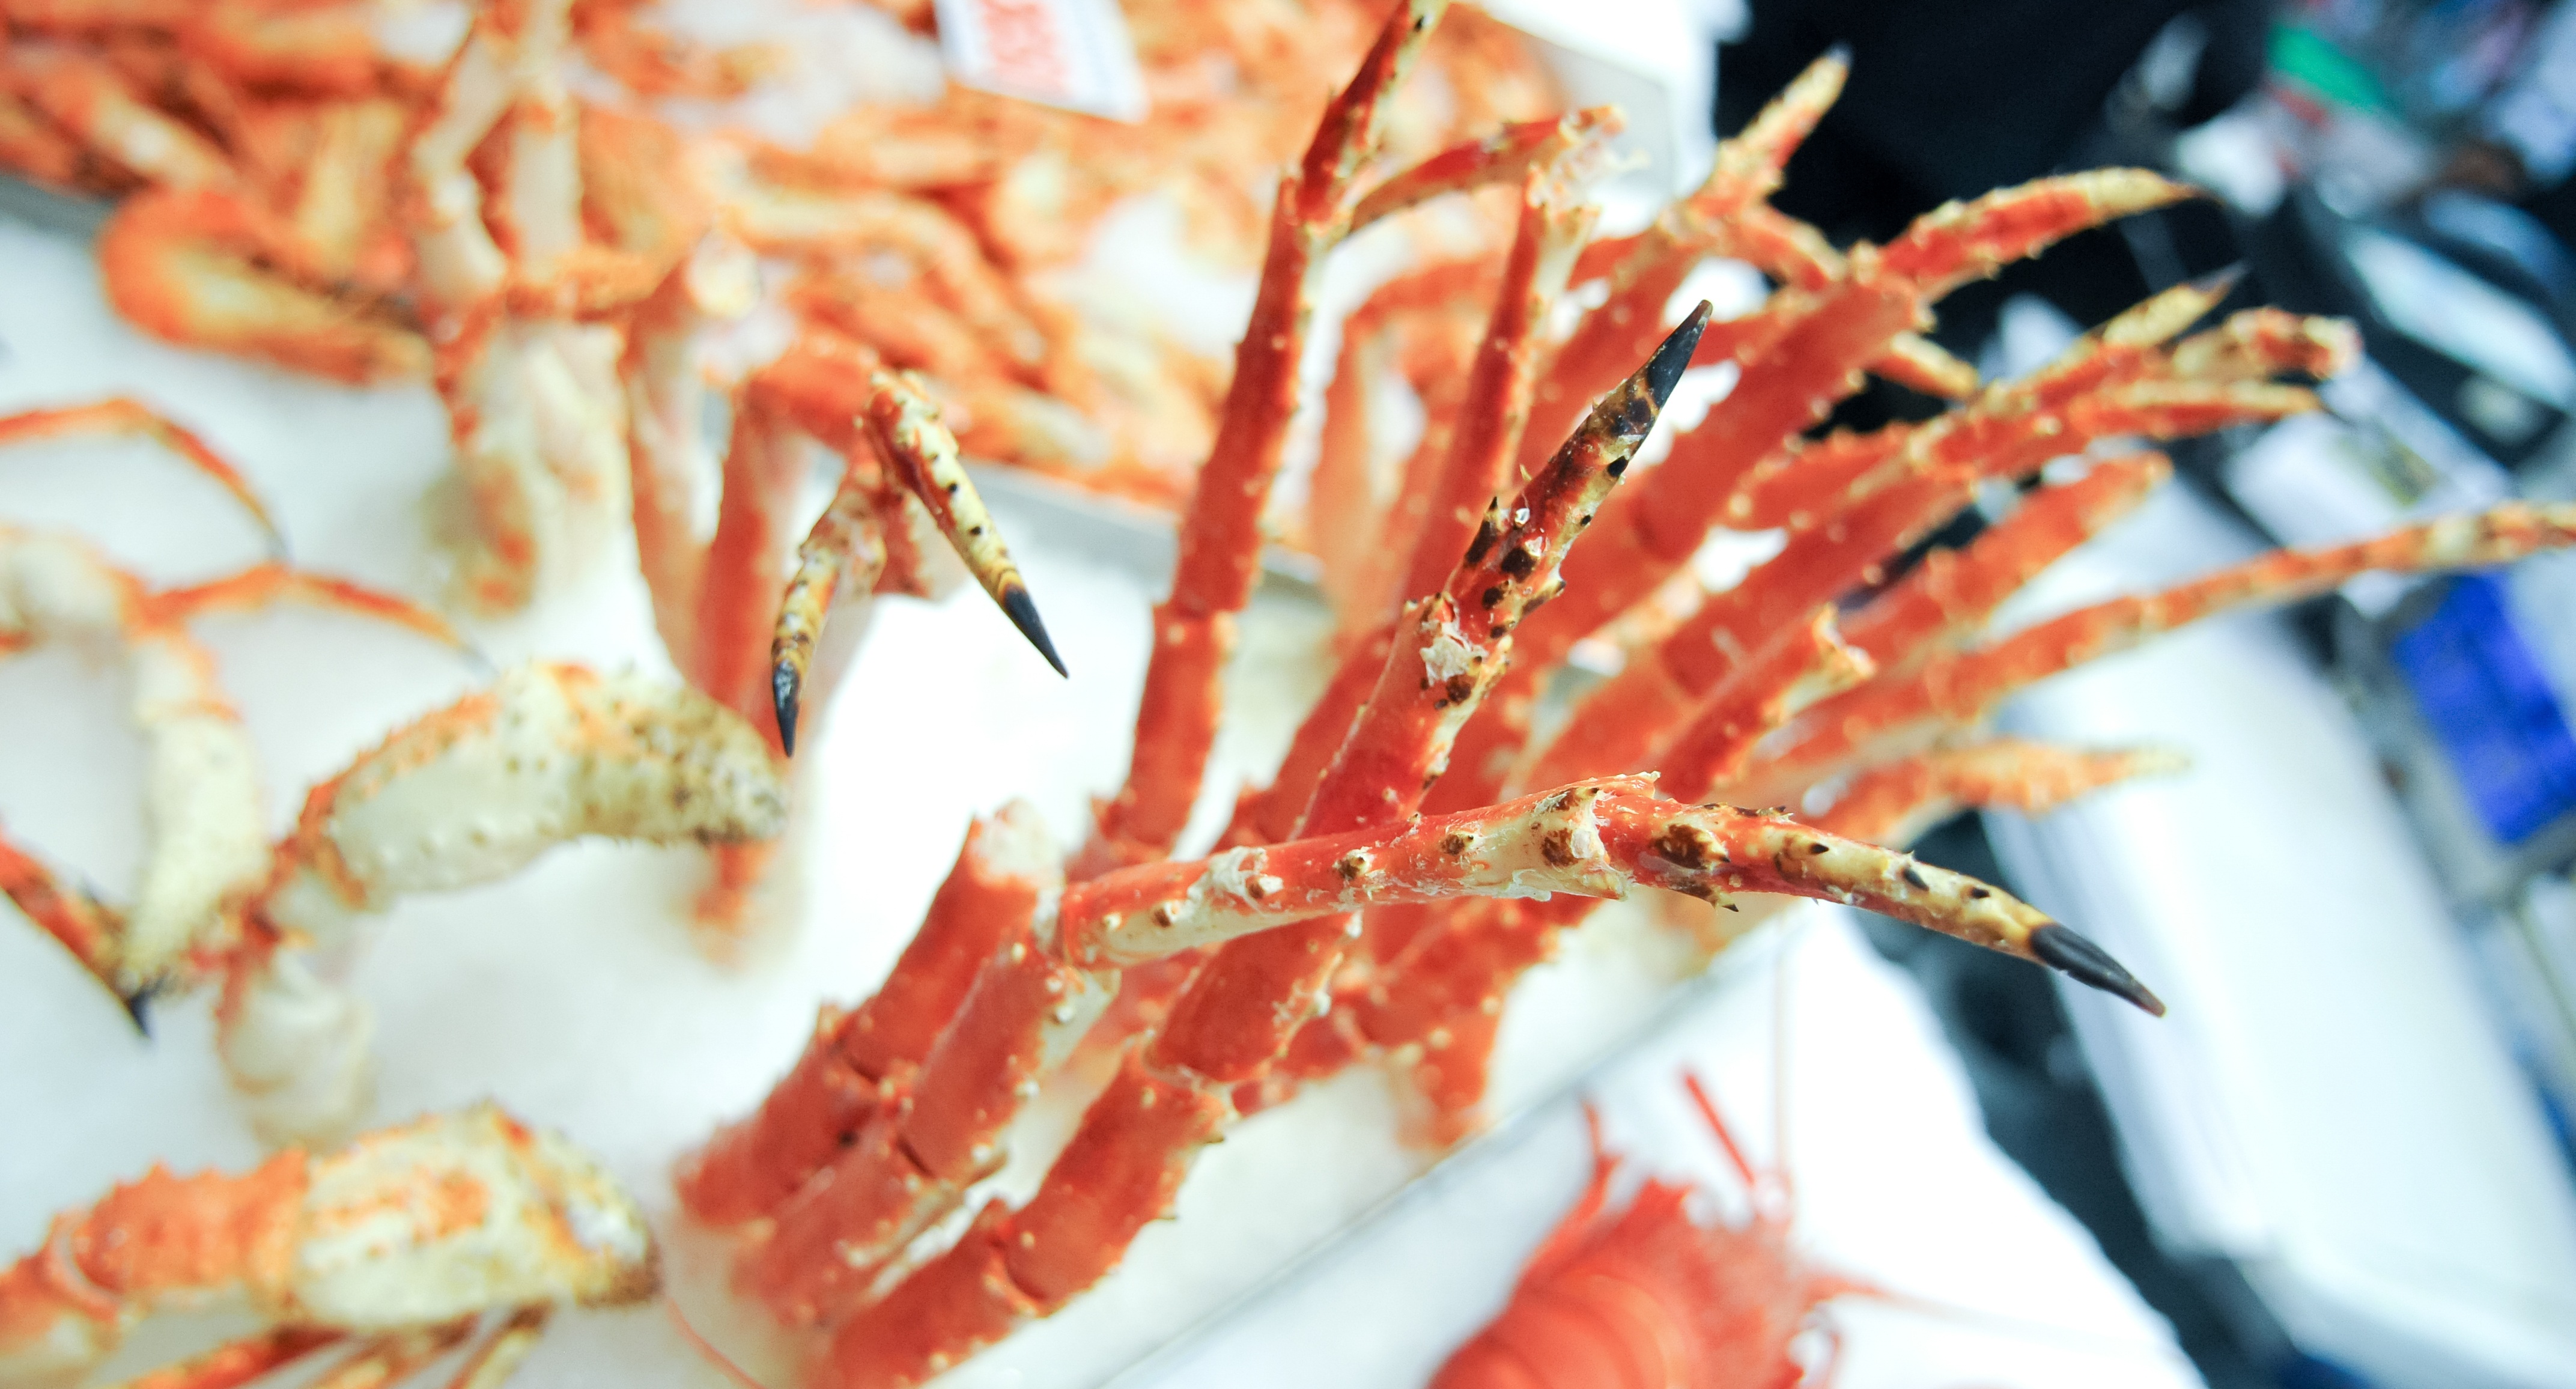
ice, dish, food, seafood, fresh, market, gourmet, shellfish, delicious, shrimp, crustacean, nutrition, legs, dinner, tasty, crabs, prepared, king crab, decapoda, animal source foods, caridean shrimp